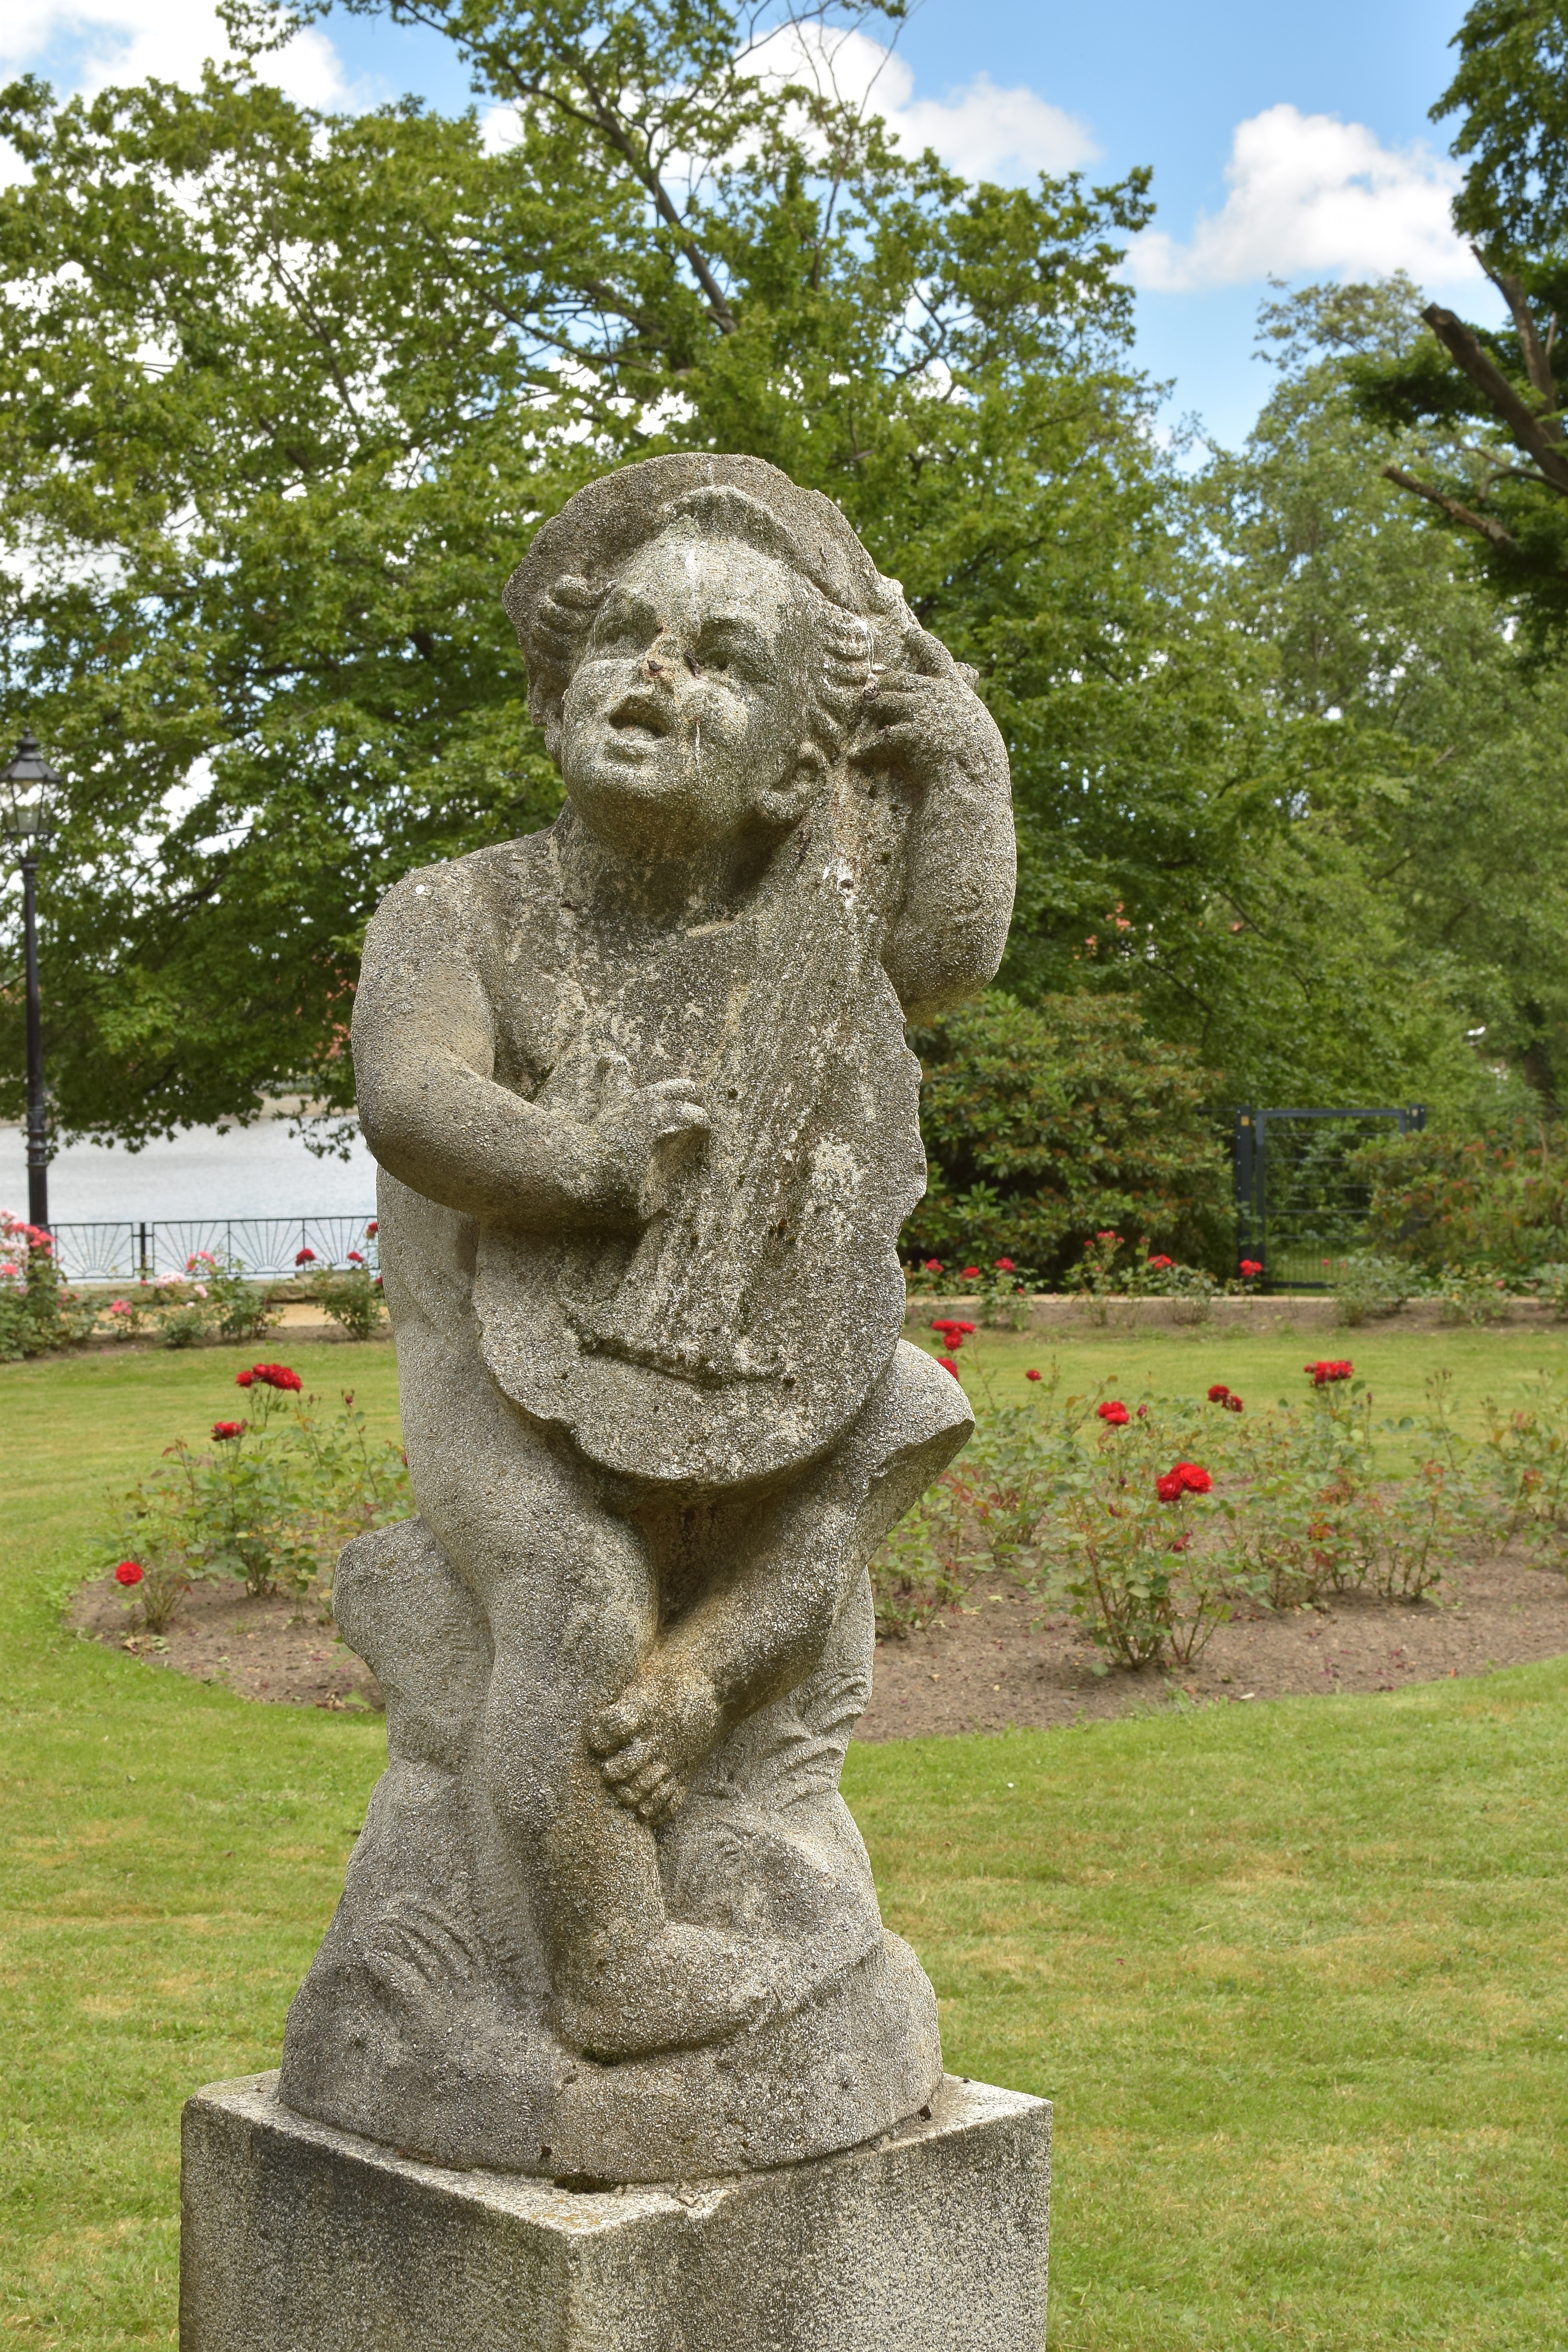
water, sky, city, monument, walk, pond, statue, park, botany, garden, flowers, sculpture, memorial, art, clouds, place, center, green area